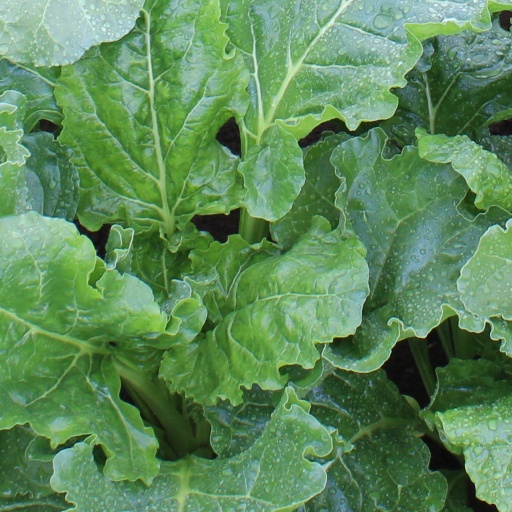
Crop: sugar beet